Rowley Regis railway station

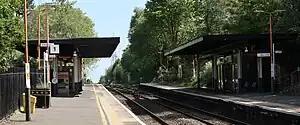
The platforms at Rowley Regis in 2023

Rowley Regis railway station serves the towns of Blackheath and Rowley Regis in the county of the West Midlands, England. It is located on the Birmingham to Worcester via Kidderminster Line. The station is managed by West Midlands Railway, who provide the majority of train services; there are also occasional services provided by Chiltern Railways.